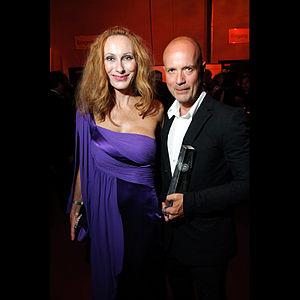
Andrea Sawatzki est une actrice allemande née le 23 février 1963 à Schlehdorf en Bavière.